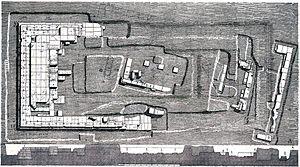
Locri Epizefiri en italien, ou Locres Épizéphyrienne en français, ou Λοκροὶ Ἐπιζεφύριοι, Lokroi Epizephyrioi en grec ancien, et Locri Epizephyrii en latin, est une polis de la Grande Grèce, fondée sur le littoral de la mer Ionienne au VIIIᵉ siècle av. J.-C.